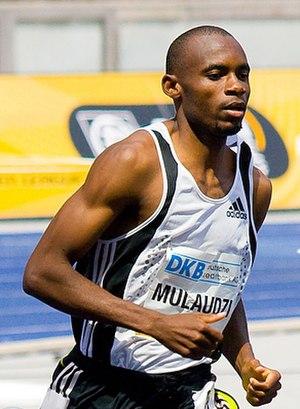
Mbulaeni Tongai Mulaudzi, né le 8 septembre 1980 à Muduluni, dans le district de Soutpansberg et mort le 24 octobre 2014 dans un accident de la route, est un athlète sud-africain spécialisé dans le demi-fond et plus particulièrement le 800 mètres. Il compte à son palmarès un titre de champion du monde, un titre de champion du monde en salle et un titre aux Jeux du Commonwealth.